Tommy Kelly (American football)

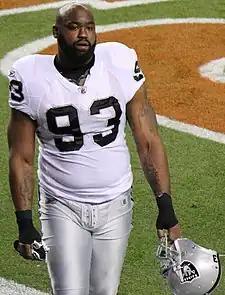
Kelly with the Raiders in 2011

Tommy Terrell Kelly (born December 27, 1980) is an American former professional football defensive tackle in the National Football League (NFL). He played college football at Mississippi State and was signed by the Oakland Raiders as an undrafted free agent in 2004. He played with the Raiders and subsequently a single season each with the New England Patriots and Arizona Cardinals before retiring prior to the 2015 season.